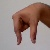
The image shows a hand gesture representing the letter 'Q' in Indian Sign Language.